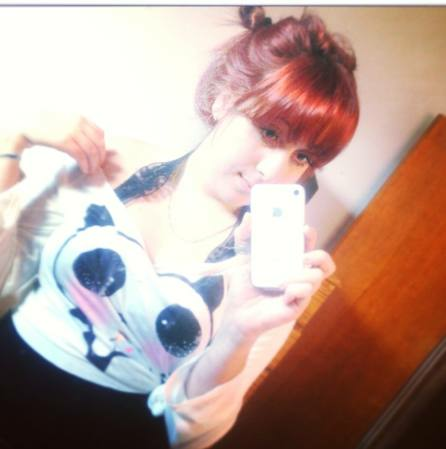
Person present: Yes